Jason Falkner

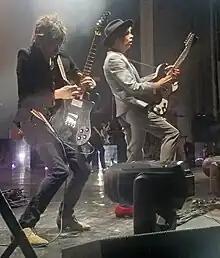
Jason Falkner performs a guitar solo during Beck's concert at the PNC Bank Arts Center in Holmdel, NJ, on August 20, 2019.

Falkner cited XTC, Elvis Costello, and the Beatles as personal influences.